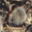
Label: shrew